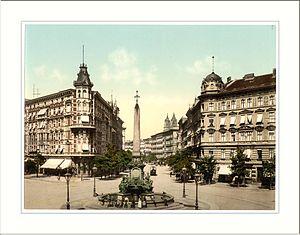
Magdebourg, en allemand Magdeburg, est une ville d'Allemagne orientale, capitale du Land de Saxe-Anhalt, sur les rives de l'Elbe. En 2011, sa population s'élève à 228 910 habitants.